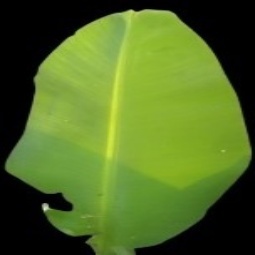
Label: Healthy